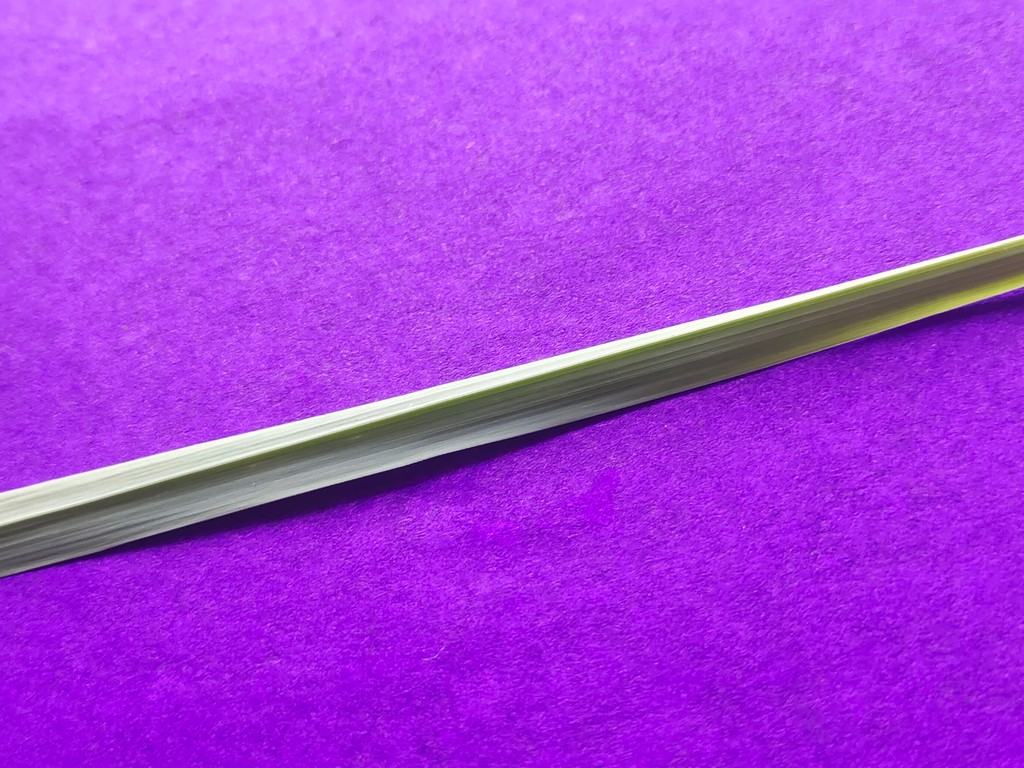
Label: Healthy